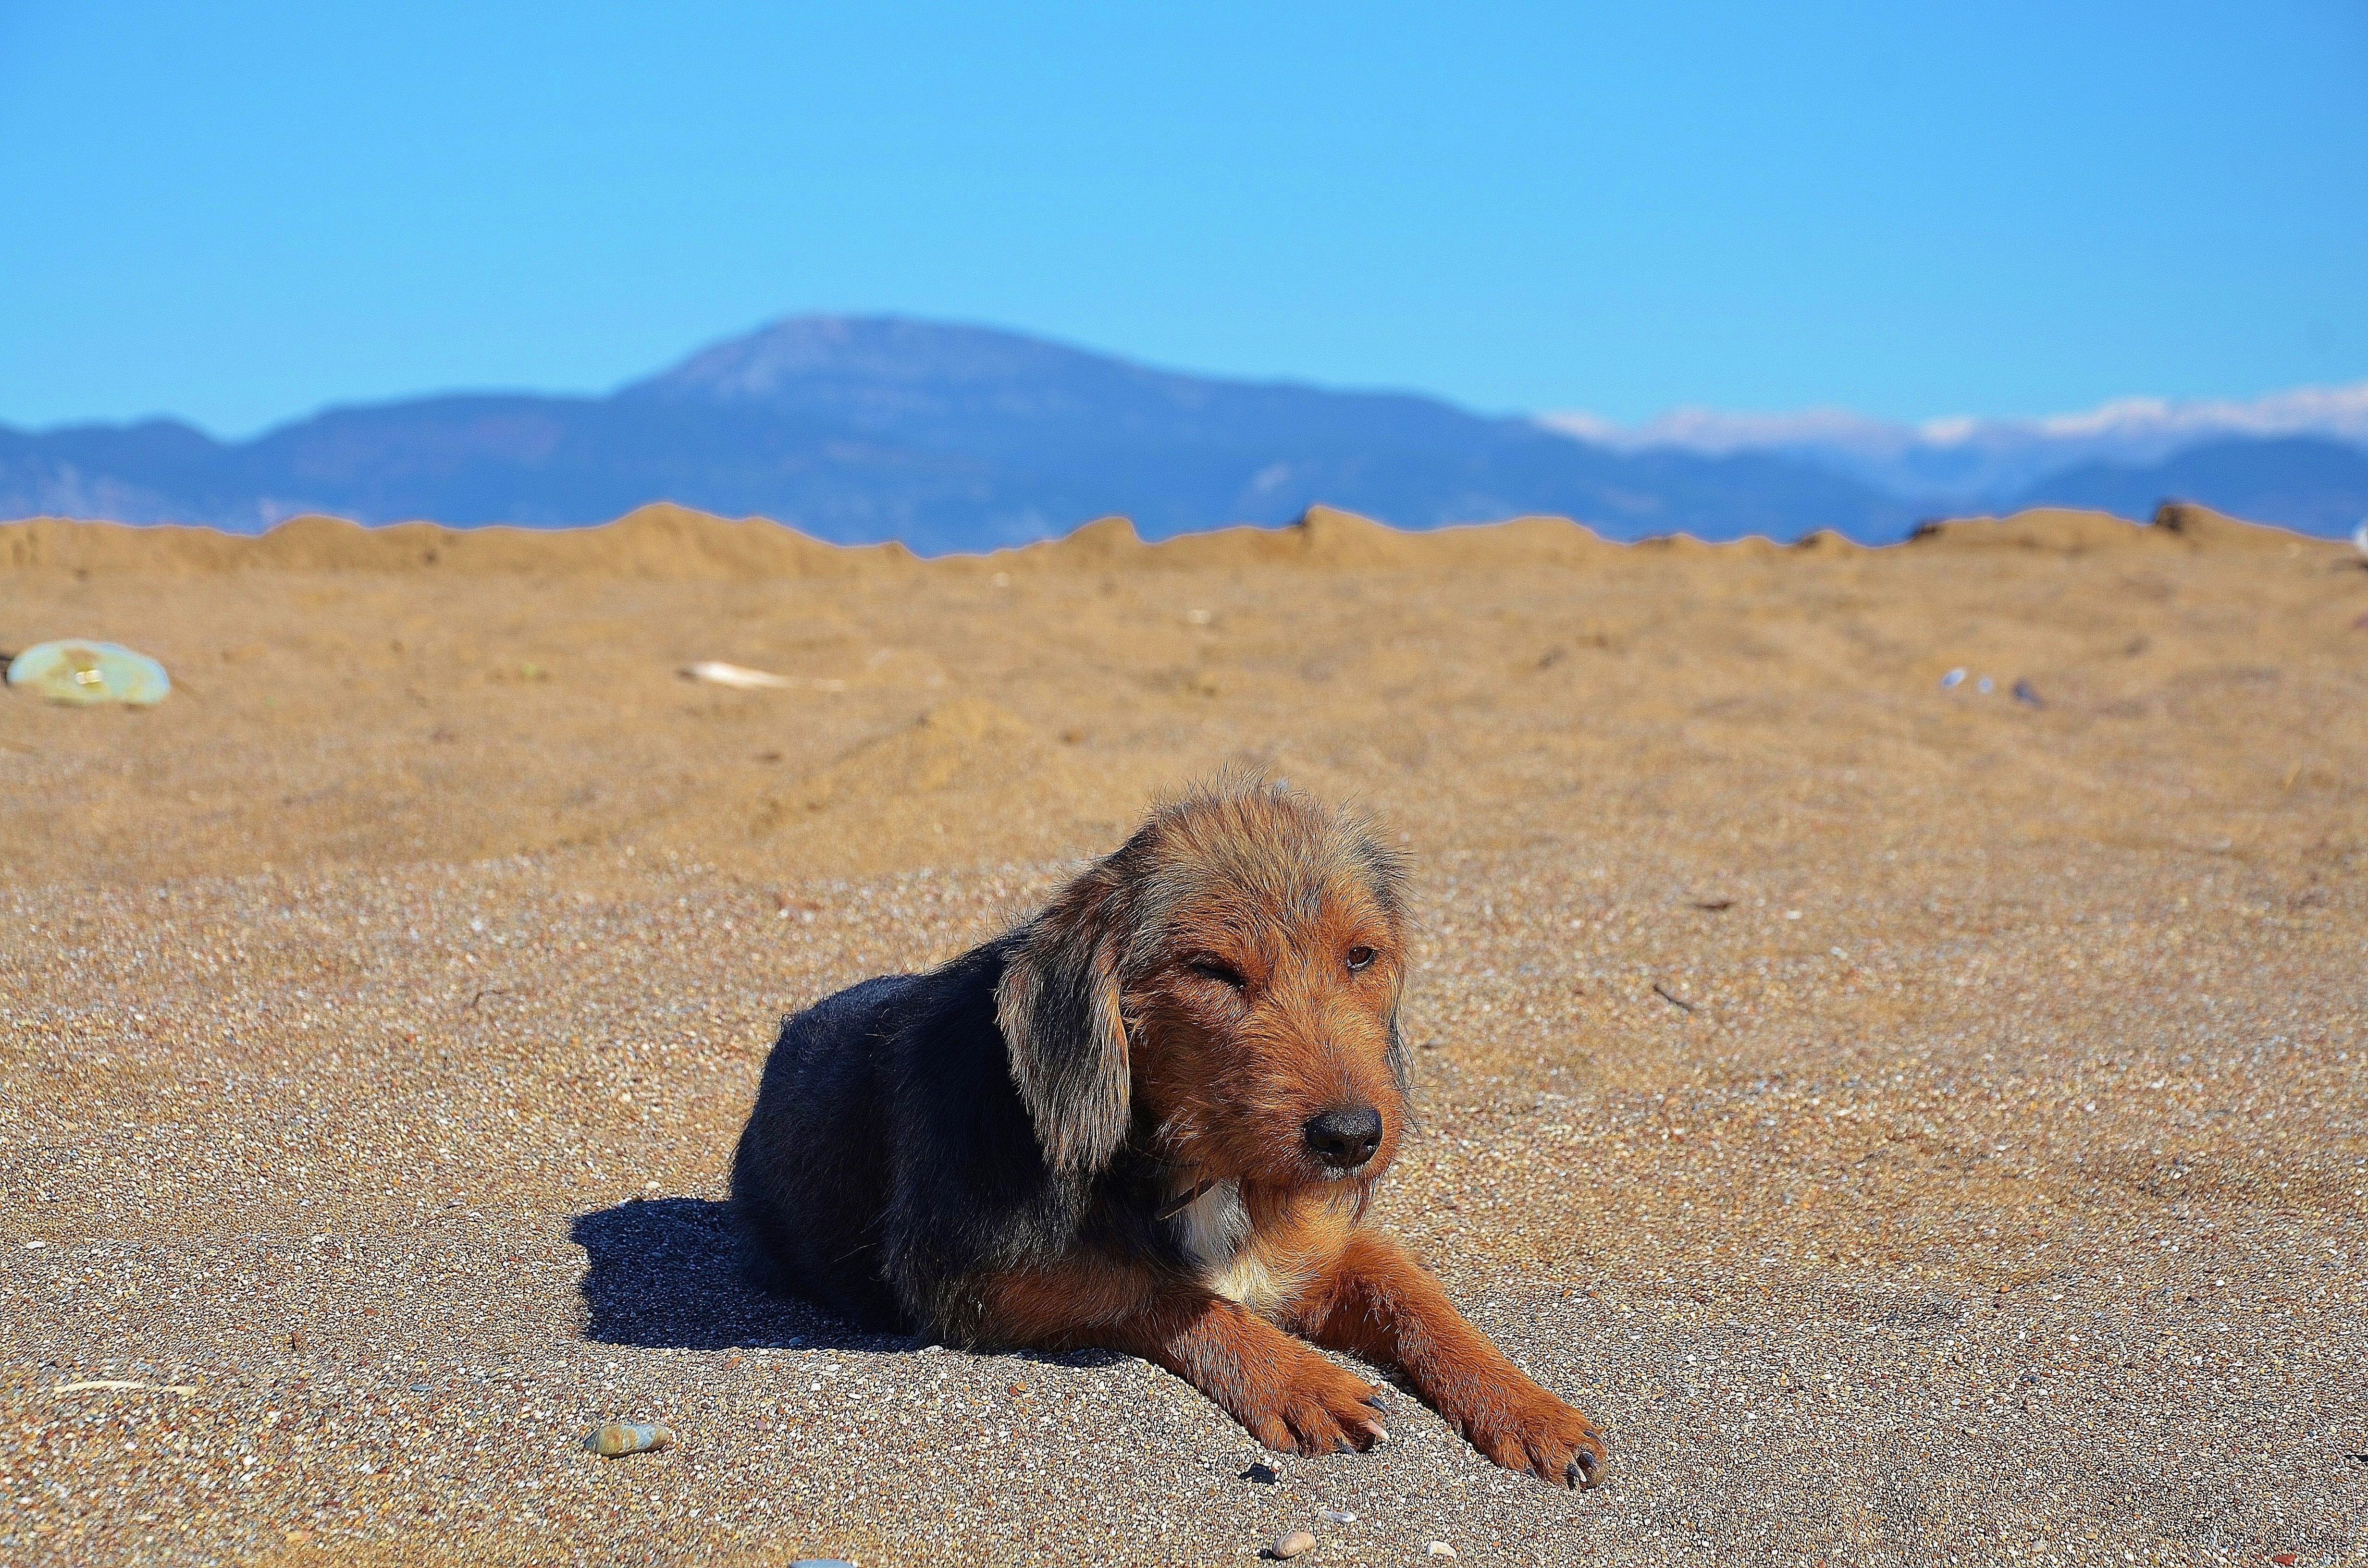
puppy, dog, animal, cute, pet, portrait, brown, mammal, vertebrate, doggy, dog like mammal